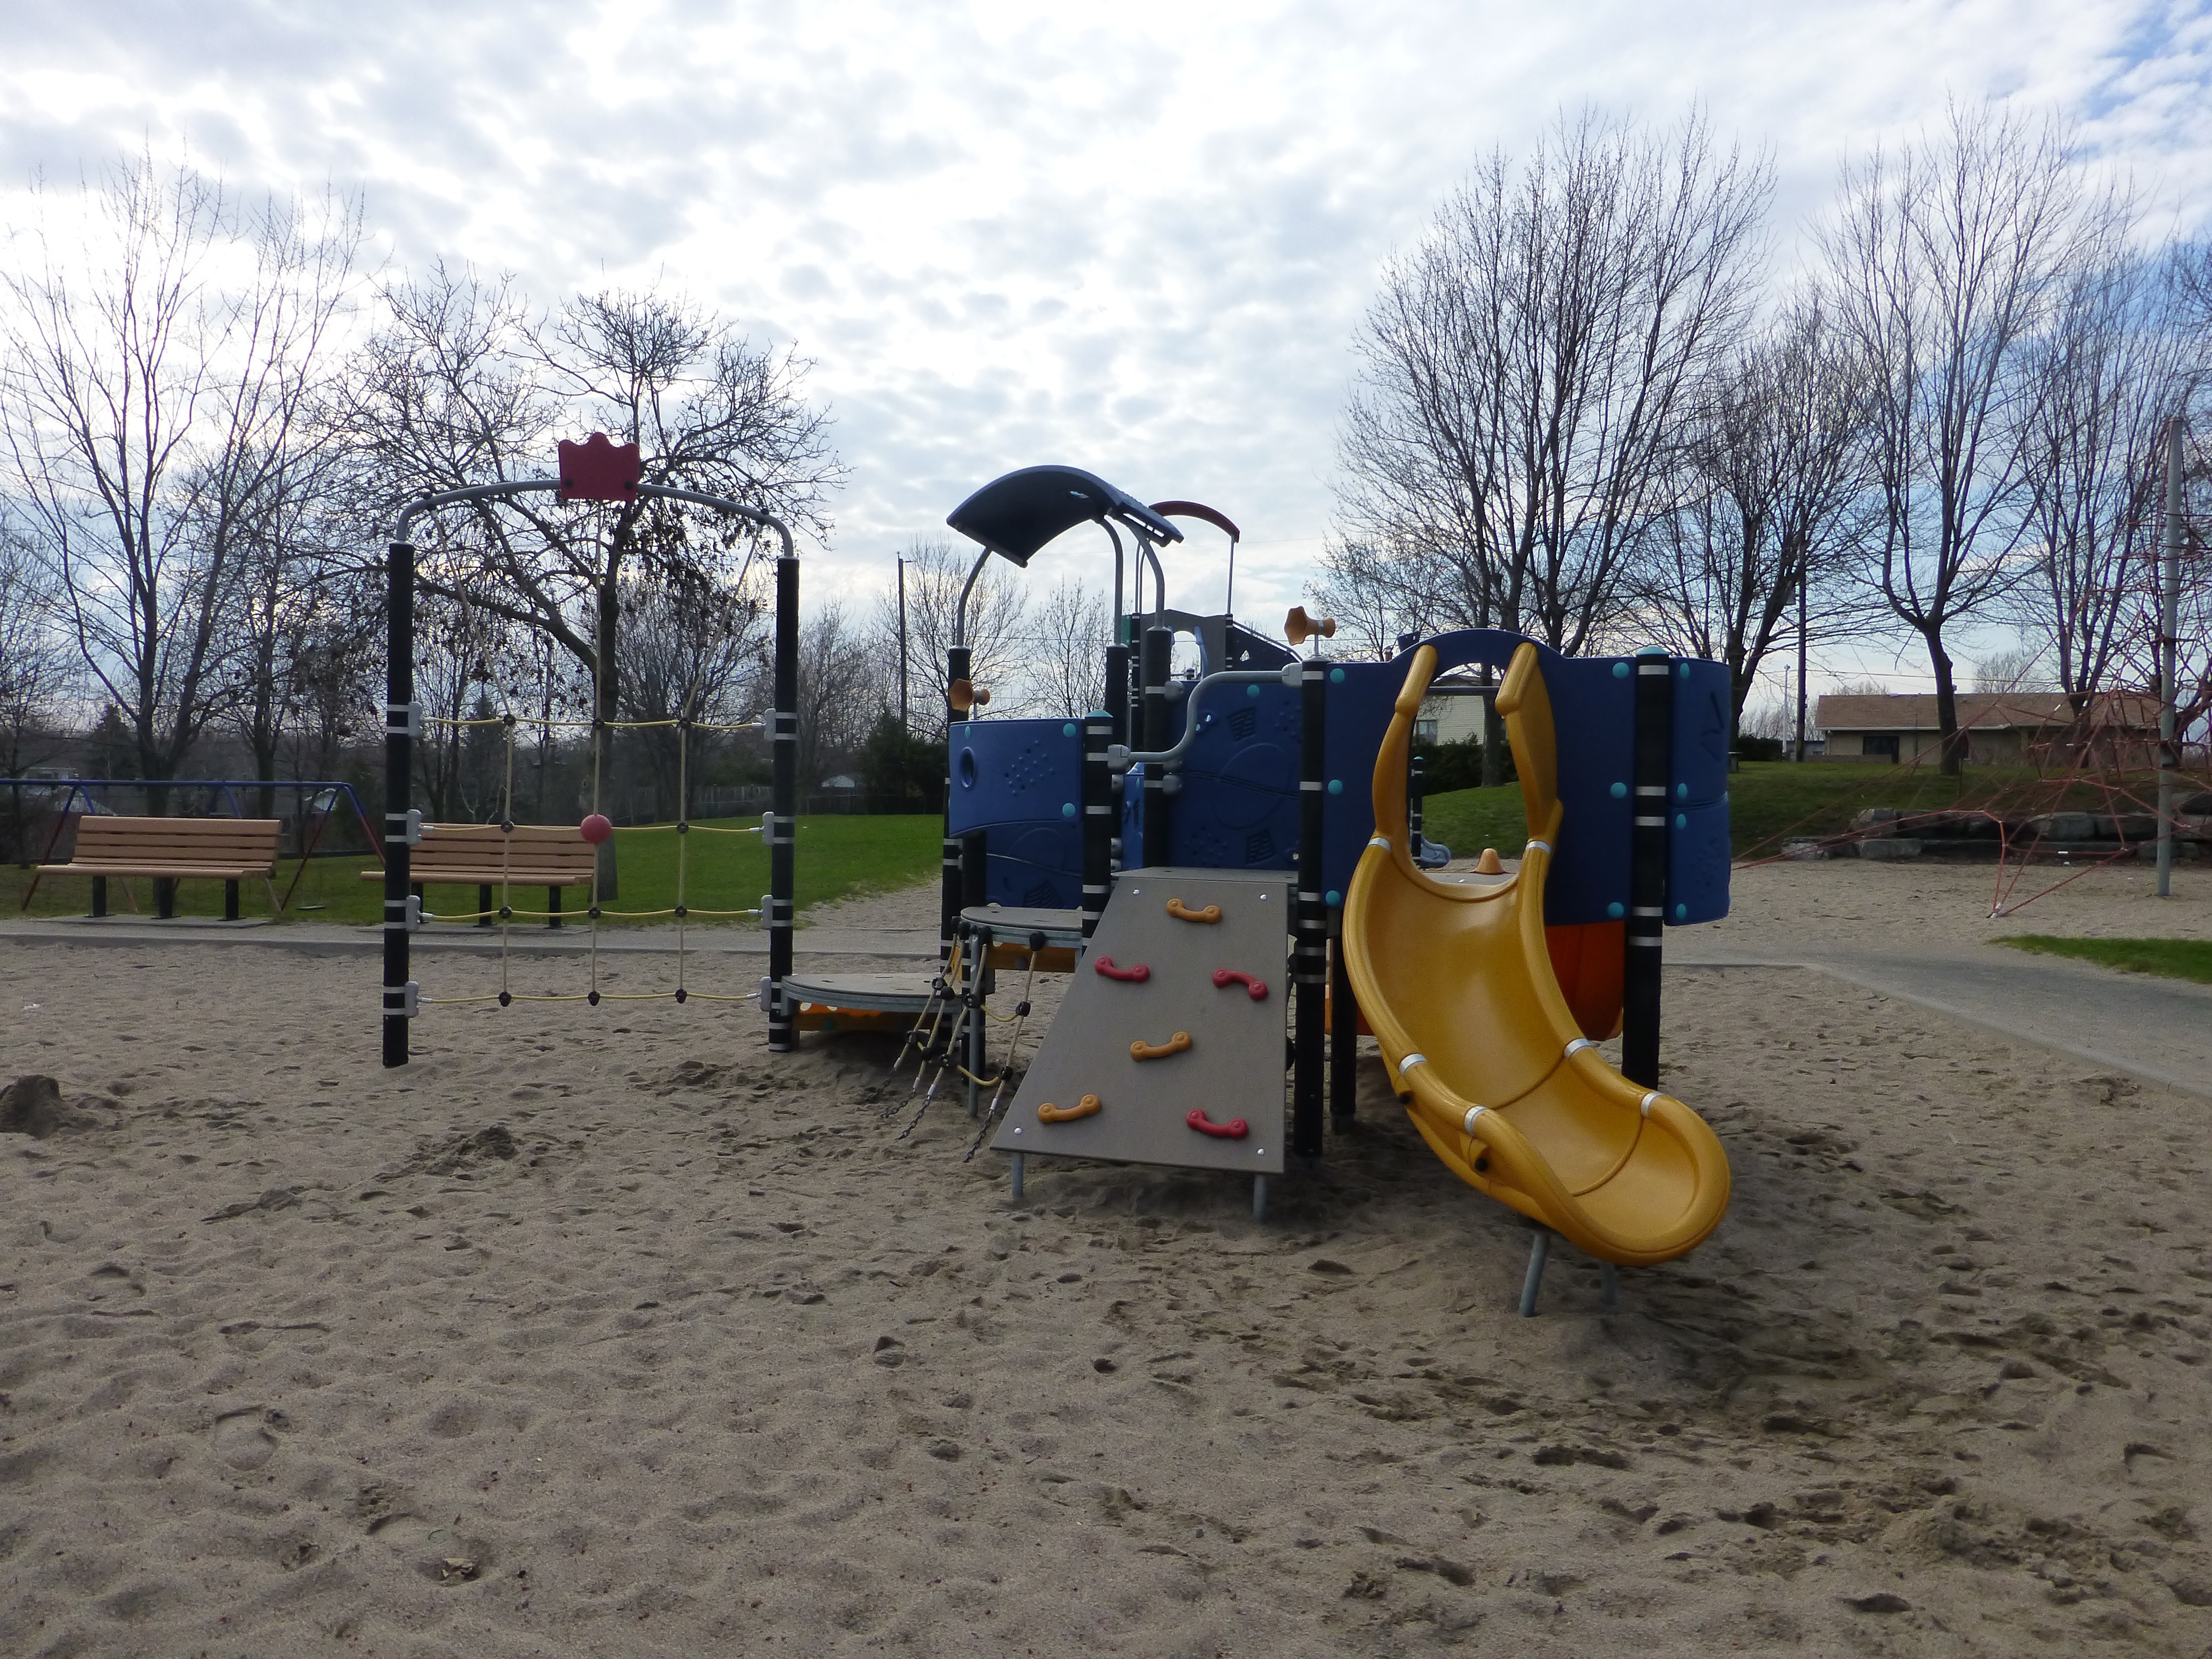
play, plastic, city, recreation, park, public space, kids, playground, slide, playing field, outdoor recreation, human settlement, outdoor play equipment, playground slide